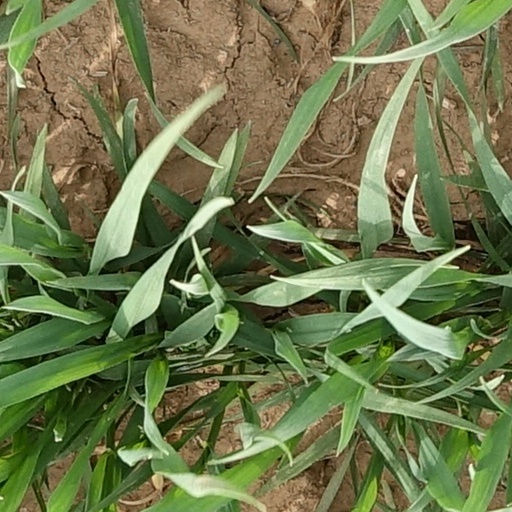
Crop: wheat